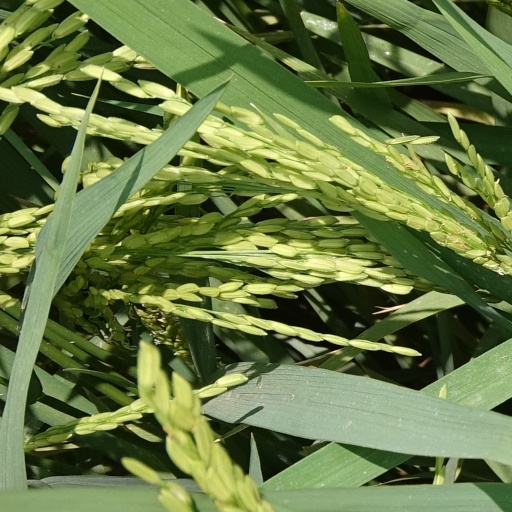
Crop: rice